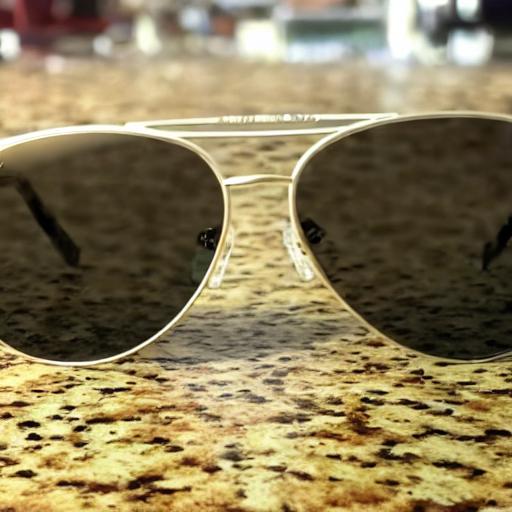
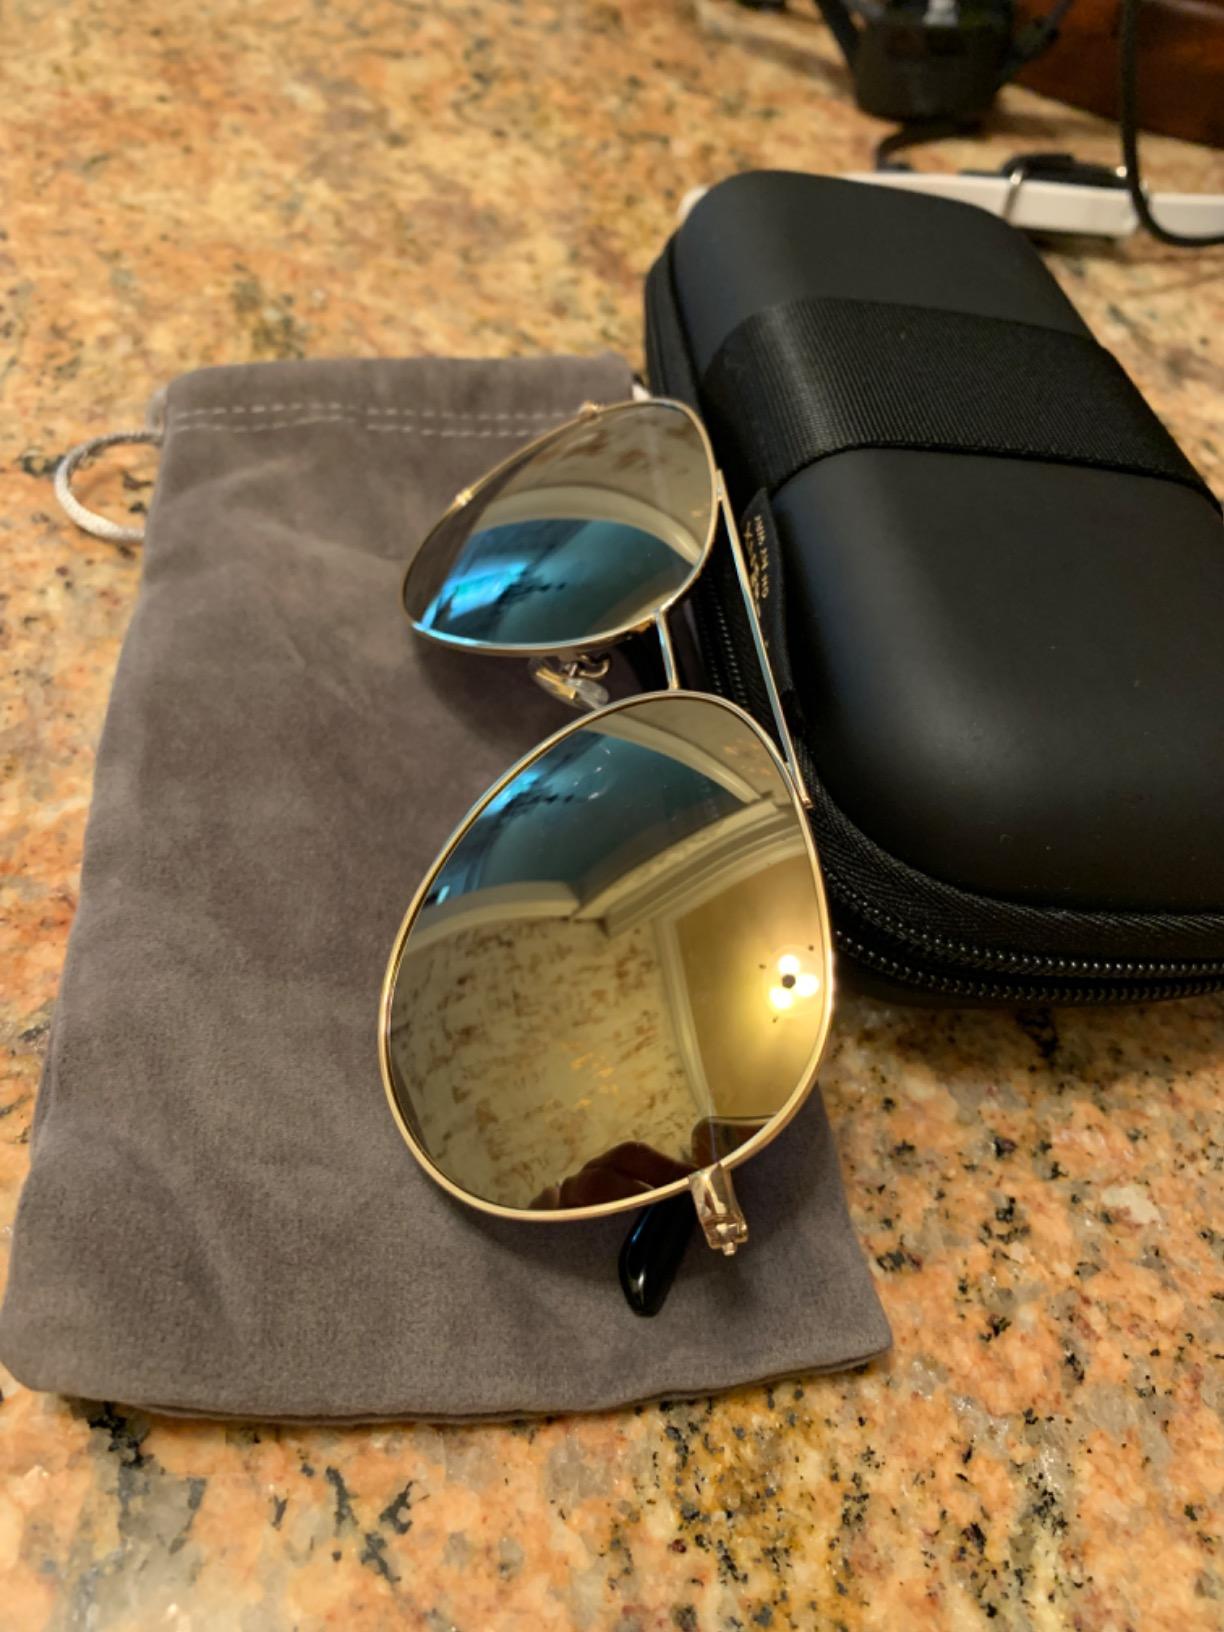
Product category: accessories_sunglasses
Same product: no